Colonial Nigeria

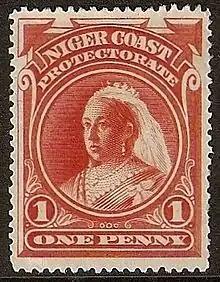
Queen Victoria on a stamp of the Niger Coast Protectorate, 1894

European slave trading from West Africa began before 1650, with people taken at a rate of about 3,000 per year. This rate rose to 20,000 per year in the last quarter of the century. The slave trade was heaviest in the period 1700–1850, with an average of 76,000 people taken from Africa each year between 1783 and 1792. At first, the trade centered around West Central Africa, now the Congo. But in the 1700s, the Bight of Benin (also known as the Slave Coast) became the next most important hub. Ouidah (now part of Benin) and Lagos were the major ports on the coast. From 1790 to 1807, predominantly British slave traders purchased 1,000–2,000 slaves each year in Lagos alone. The trade subsequently continued under the Portuguese Empire. In the Bight of Biafra, the major ports were Old Calabar (Akwa Akpa), Bonny and New Calabar. Starting in 1740, the British were the primary European slave trafficker from this area. In 1767, British traders facilitated a notorious massacre of hundreds of people at Calabar after inviting them onto their ships, ostensibly to settle a local dispute.